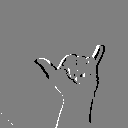
ASL letter: y